Thundorf, Switzerland

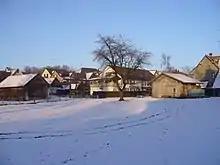
Thundorf village

Thundorf has a population of . , 7.1% of the population are foreign nationals. Over the last 10 years (1997–2007) the population has changed at a rate of 9.2%. Most of the population speaks German (98.2%), with Spanish being second most common ( 0.4%) and Romansh being third ( 0.3%).